Gun turret

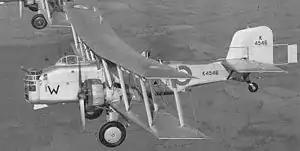
The Boulton & Paul Overstrand biplane was the first RAF bomber to carry an enclosed turret

Attempts were made to mount turrets "en echelon" so that they could fire on either beam, such as the and battlecruisers, but this tended to cause great damage to the ships' deck from the muzzle blast.